Eger

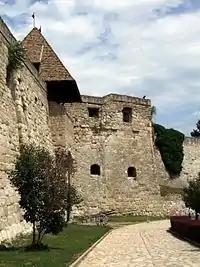
The stone fortress was built at that time

This development was blocked for a short time by the Mongol invasion in 1241, when the town was ransacked and burned down during the episcopacy of Cletus Bél.